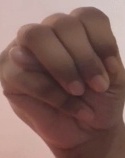
ASL sign: M